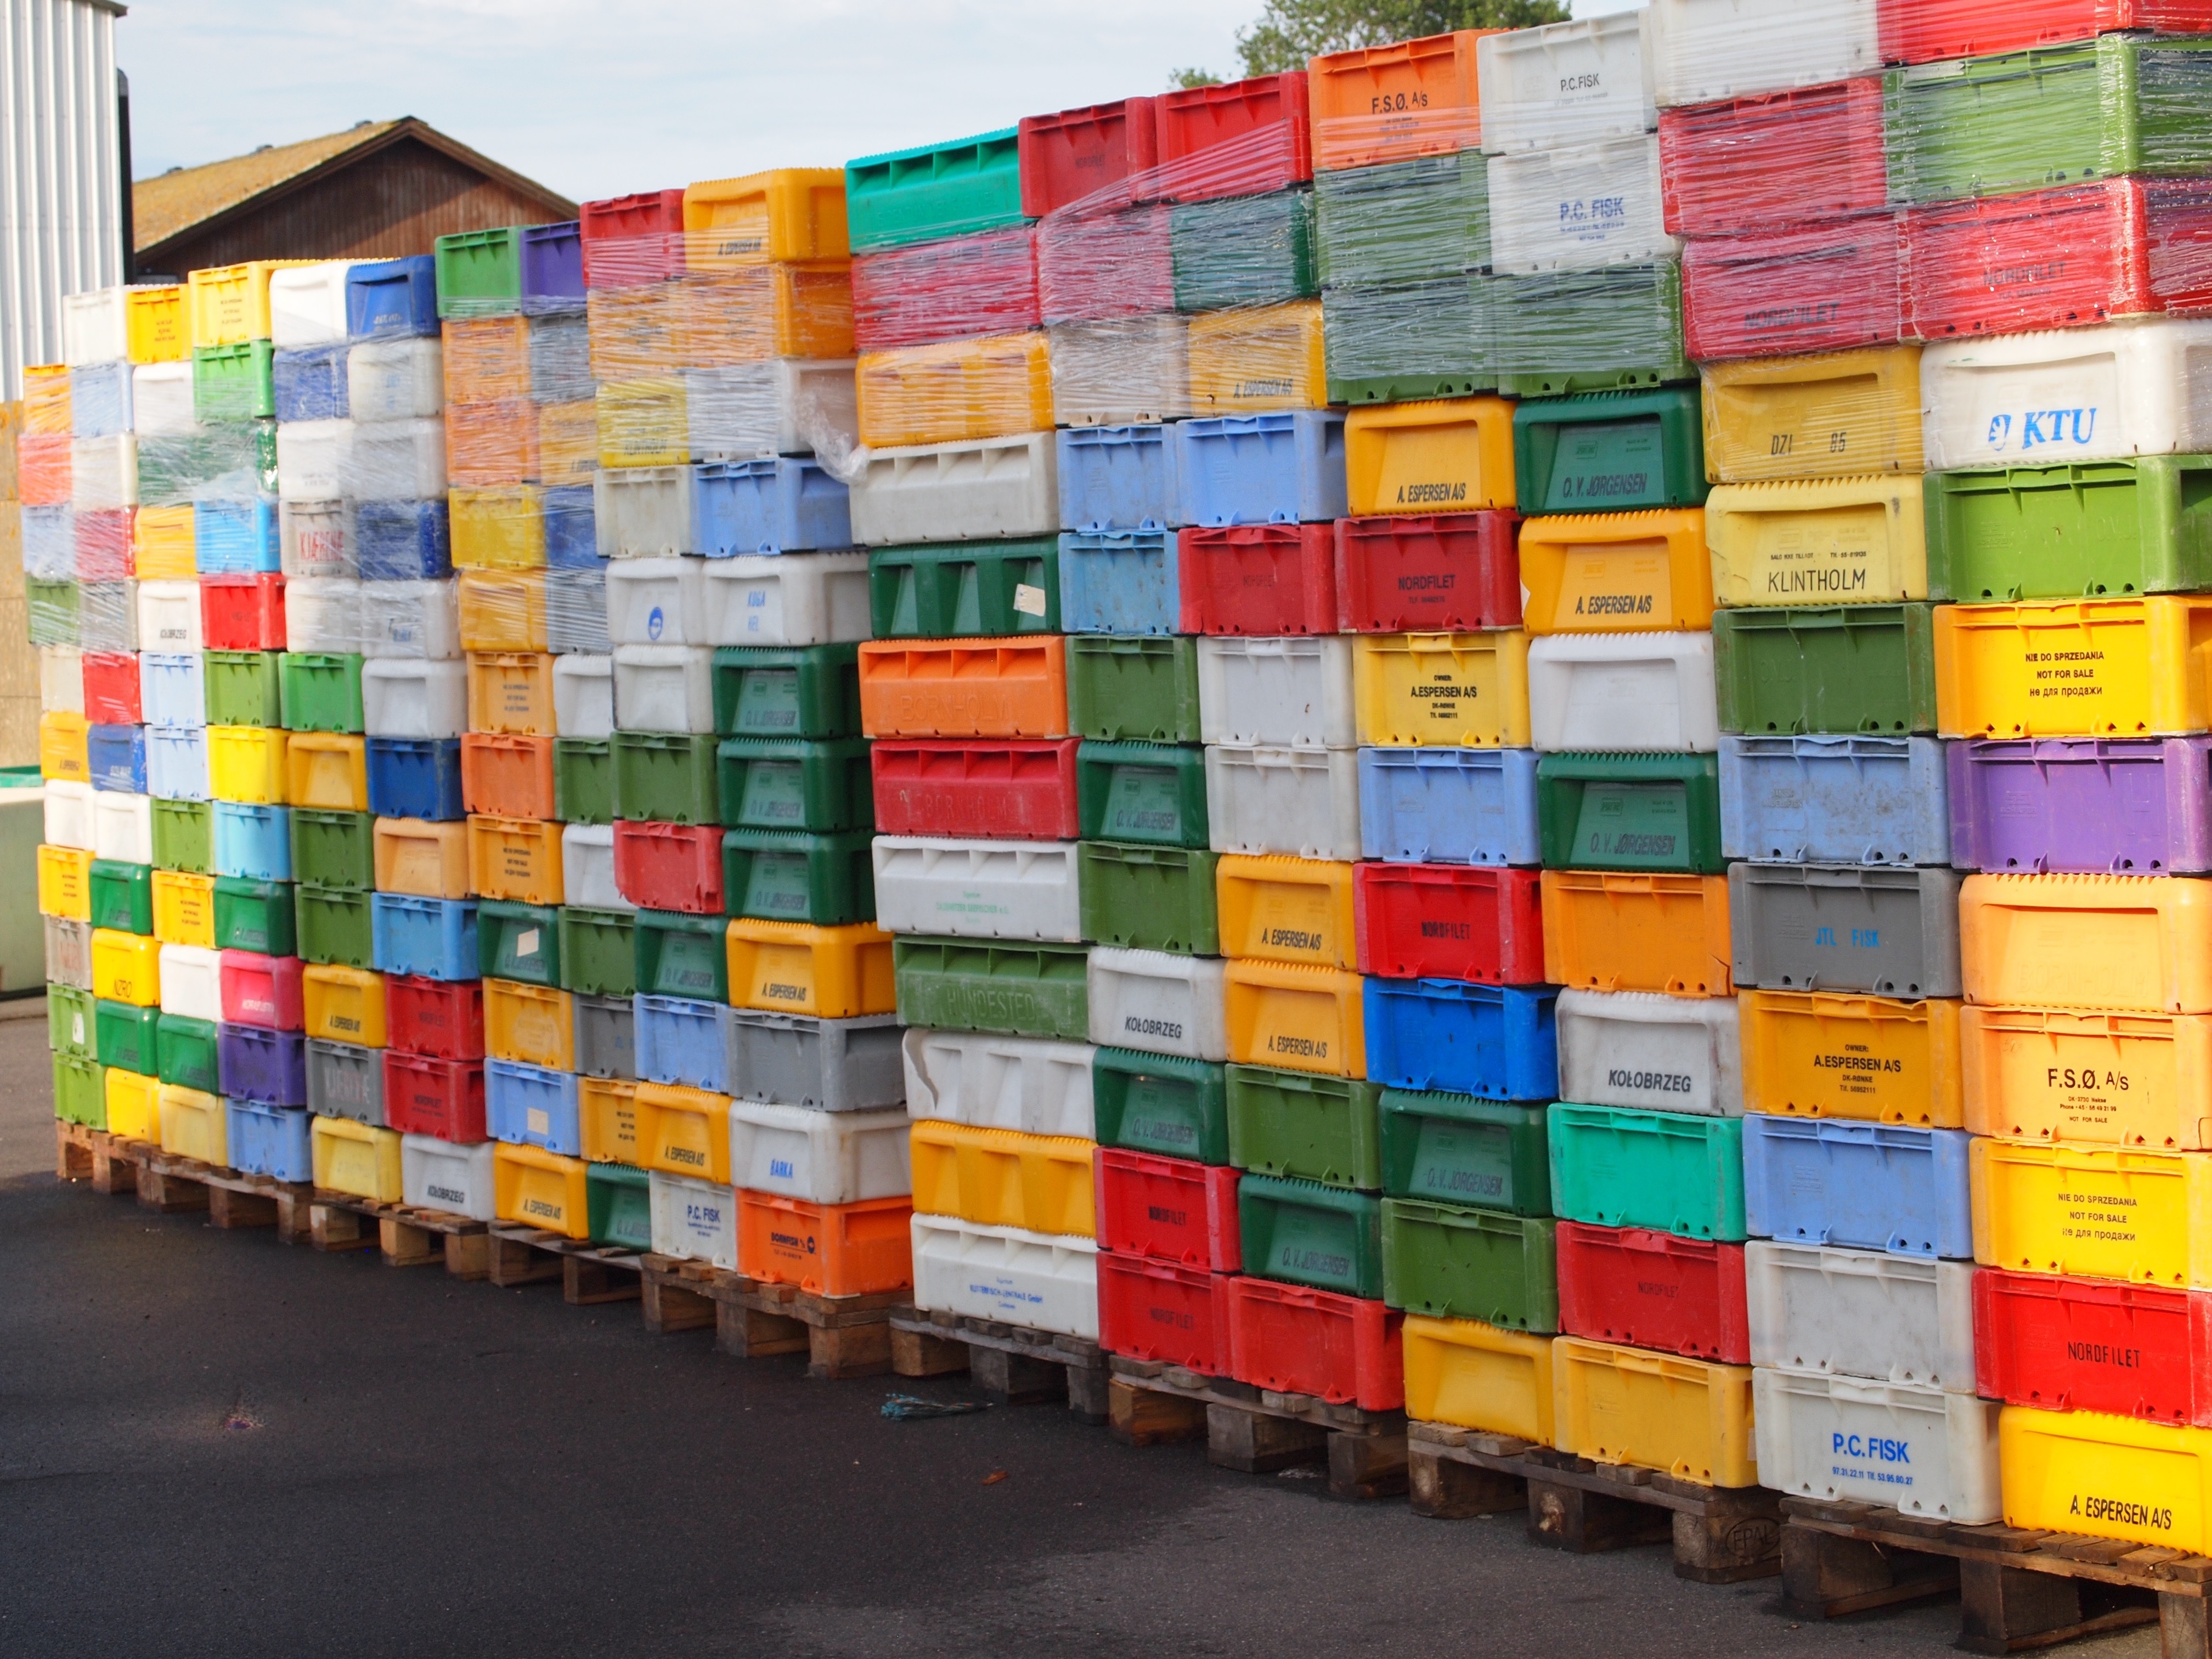
wall, color, material, painting, art, modern art, acrylic paint